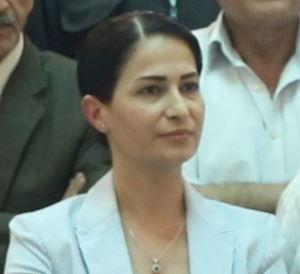
Hevrin Khalaf, née le 15 novembre 1984 et morte le 12 octobre 2019 à Tirwazî, près de Tall Abyad, est une femme politique kurde de Syrie, membre de la direction du Conseil démocratique syrien et secrétaire générale du parti Avenir de la Syrie.